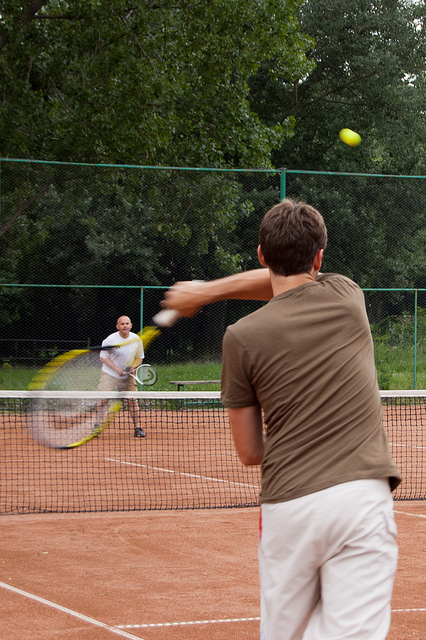
người đàn ông đang cầm vợt tennis đỡ bóng